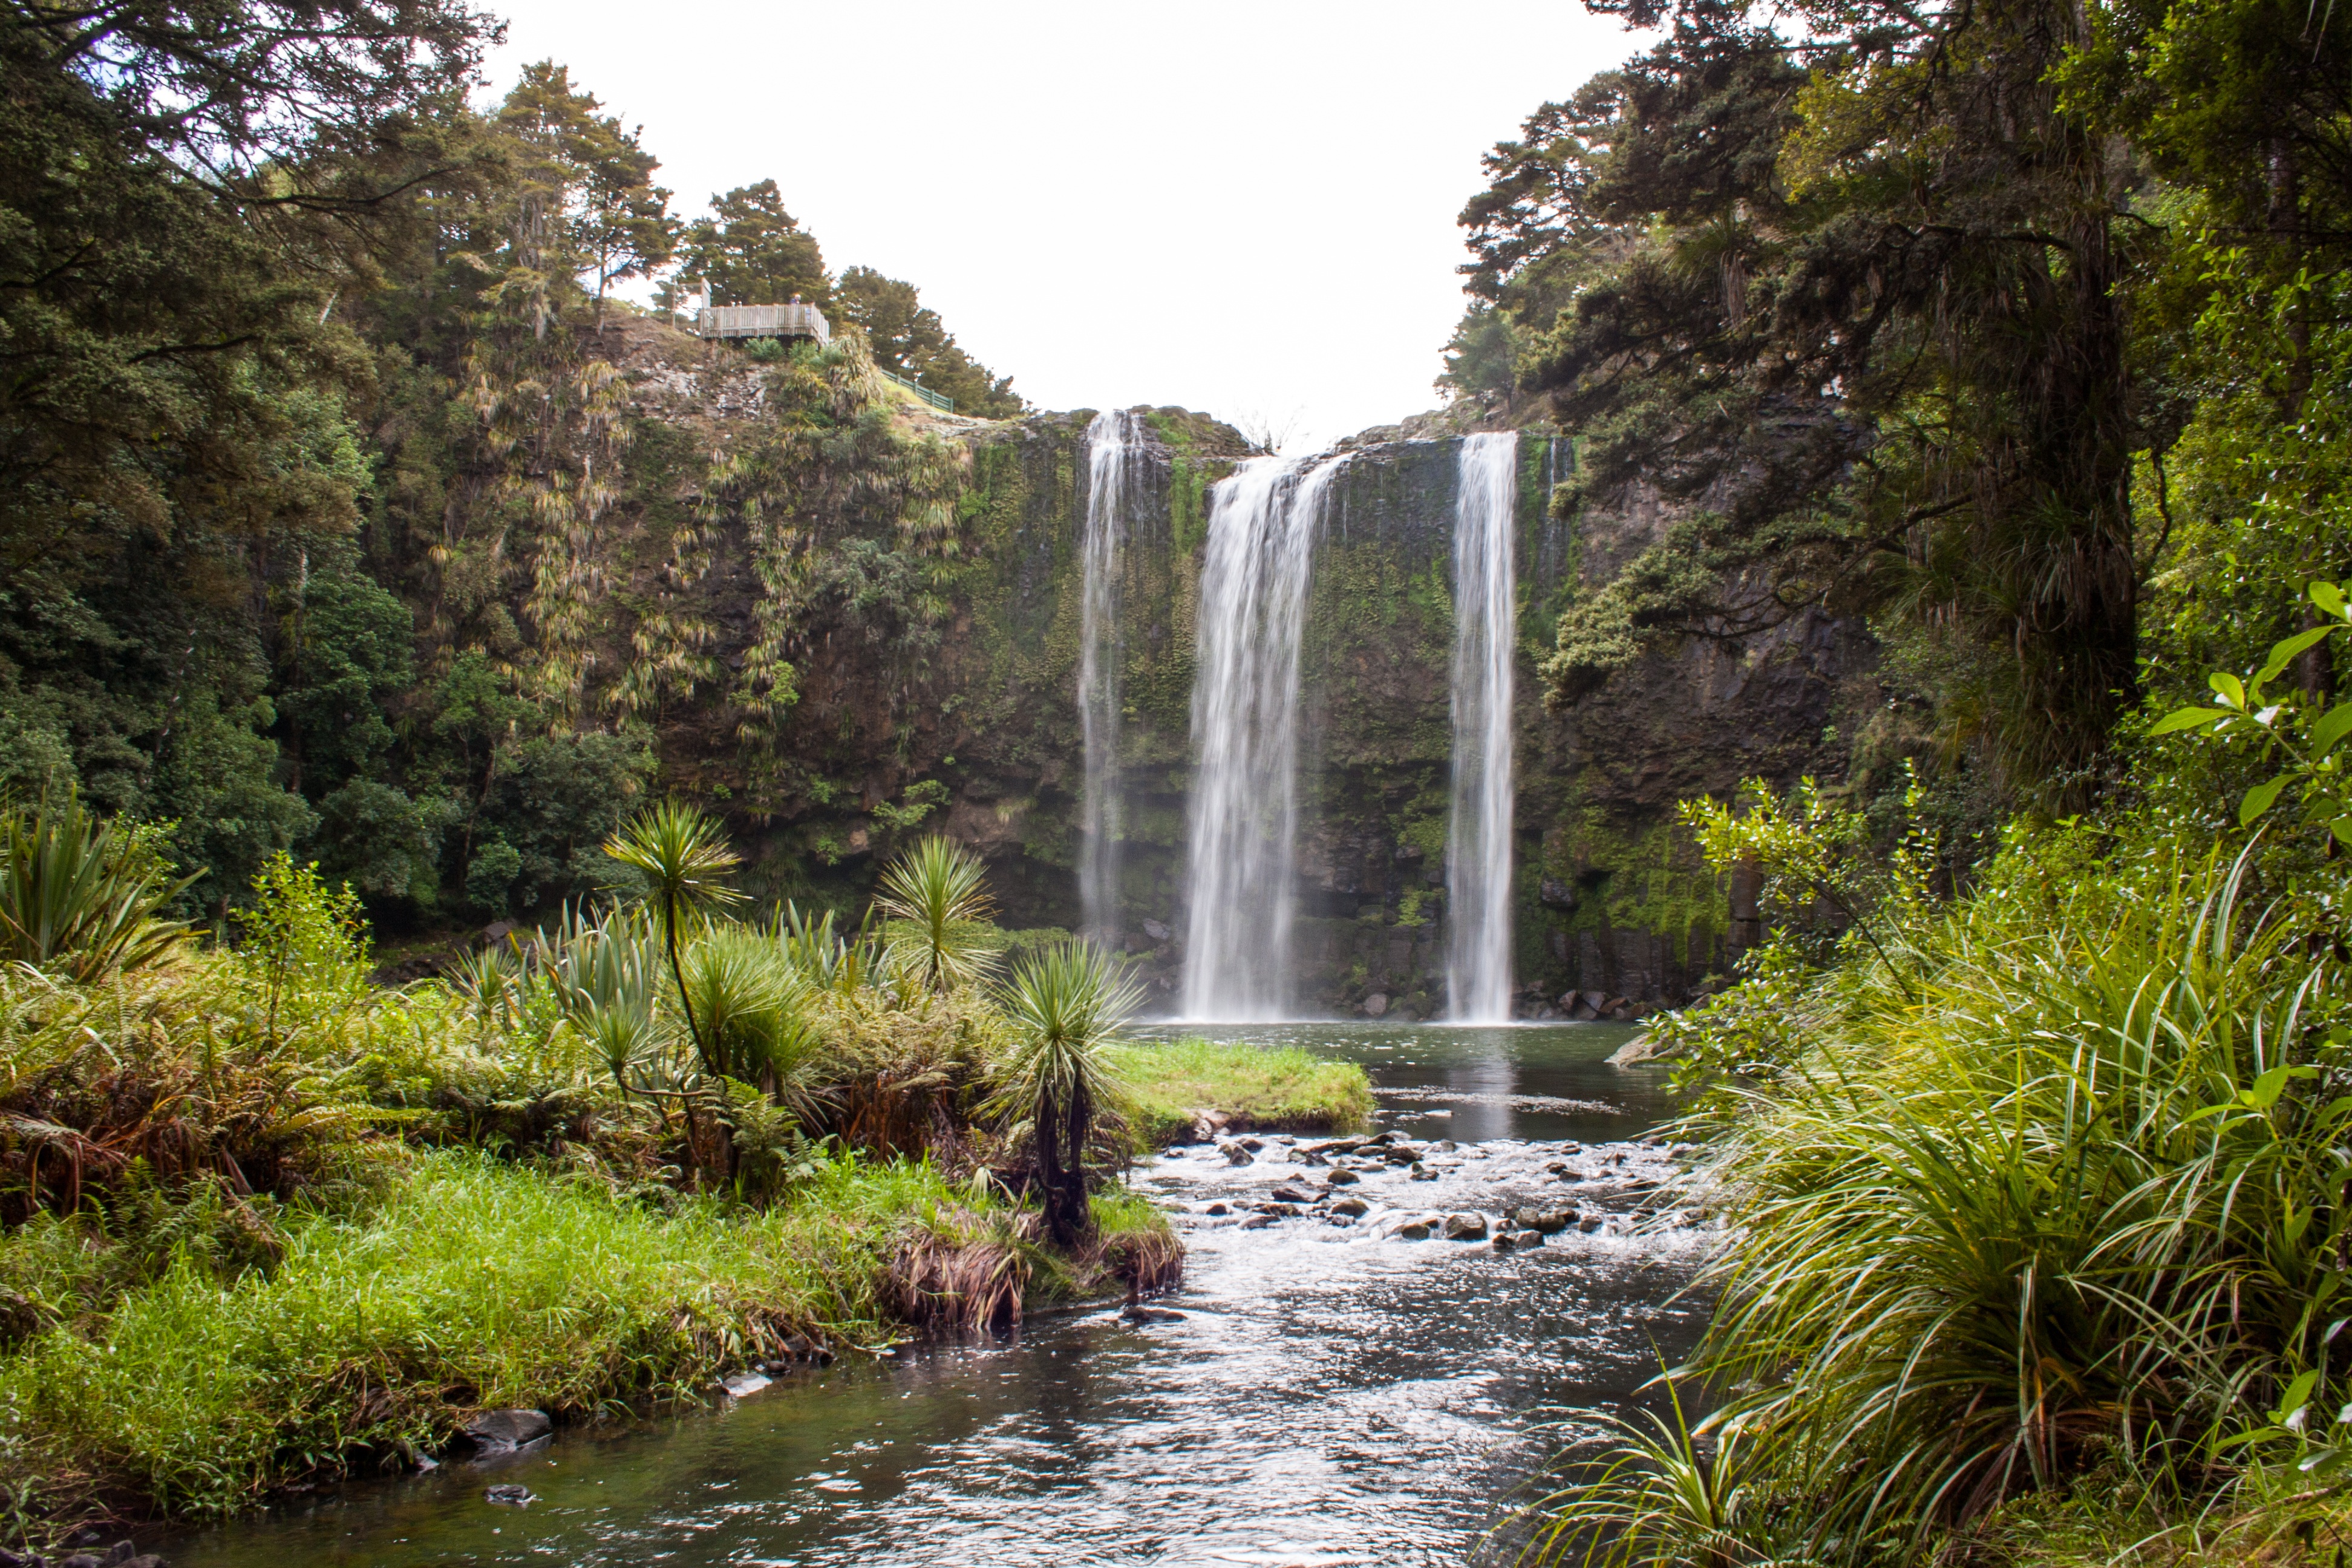
water, forest, waterfall, river, stream, jungle, waterway, body of water, vegetation, rainforest, new zealand, whangarei, water feature, watercourse, nature reserve